Wadi Al Sail

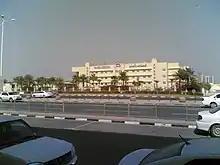
Al Ahli Hospital in Wadi Al Sail.

Located on Khalifa Street, the Qatar Radio and Television Corporation Complex serves as the headquarters of the Al Jazeera Network, among others. On the premises, there is about 70,000 m of landscaping, 100 km of asphalt, and paved area of 56,000 m. Ashghal (The Public Works Authority) launched a QR 138.9 million renovation of the complex in 2010.